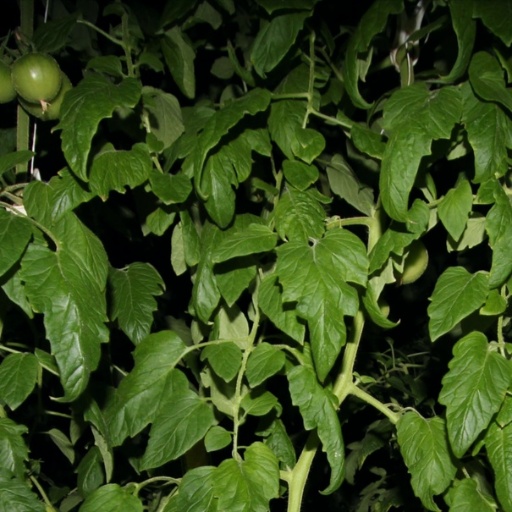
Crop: tomato